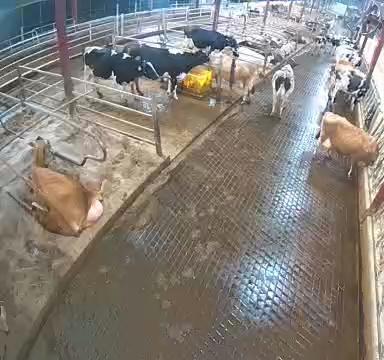
Number of cows: 10